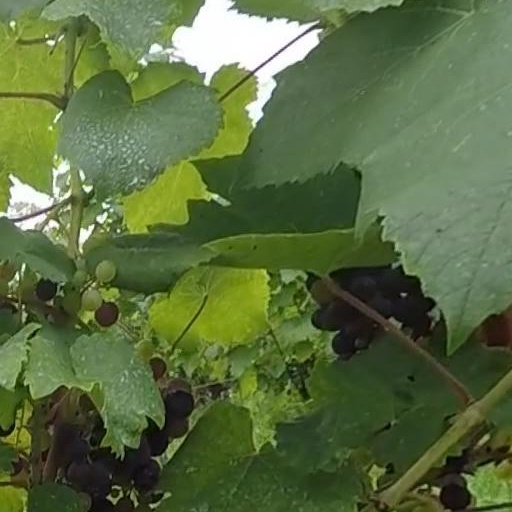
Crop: grape